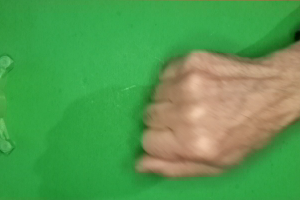
Label: rock